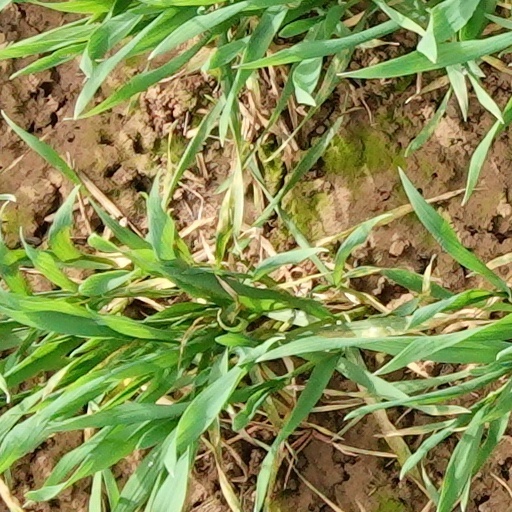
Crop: wheat